Luis Posada Carriles

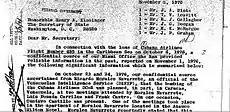
Declassified FBI report that reads: "Our confidential source ascertained ... that the bombing of the Cubana Airlines DC-8 was planned, in part, in Caracas, Venezuela, at two meetings attended by Morales Navarrete, Luis Posada Carriles and Frank Castro"

The information Posada provided the CIA while attempting to reestablish good relations with it included a tip that Cuban exiles were planning to blow up a Cuban airliner. Cubana Flight 455 was a Cubana de Aviación flight departing from Barbados, via Trinidad, to Cuba. On October 6, 1976, two time bombs variously described as dynamite or C-4 planted on the Douglas DC-8 aircraft exploded, killing all 73 people on board, including all 25 members of the 1975 Cuban national fencing team. Investigators from Cuba, Venezuela and the United States traced the planting of the bombs to two Venezuelan passengers, Freddy Lugo and Hernán Ricardo Lozano. Both men were employed by Posada at his private detective agency based in Venezuela. A week later, Posada and Bosch were arrested on charges of masterminding the attack, and were jailed in Venezuela.